Pedro Álvares Cabral

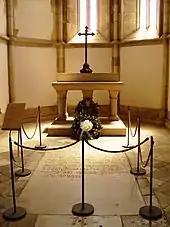
Cabral's tomb in Santarém, Portugal

The fleet resumed its voyage on either 2 or 3 May 1500 and sailed along the east coast of South America. Cabral became convinced that he had found an entire continent, rather than an island. Around 5 May, the fleet veered eastwards towards Africa. On 23 or 24 May they encountered a storm in the South Atlantic's high-pressure zone, resulting in the loss of four ships. The exact location of the disaster is unknown—speculations range from near the Cape of Good Hope at the southern tip of the African continent to "within sight of the South American coast". Three "naus" and a caravel commanded by Bartolomeu Dias—the first European to reach the Cape of Good Hope in 1488—foundered, and 380 men were lost.